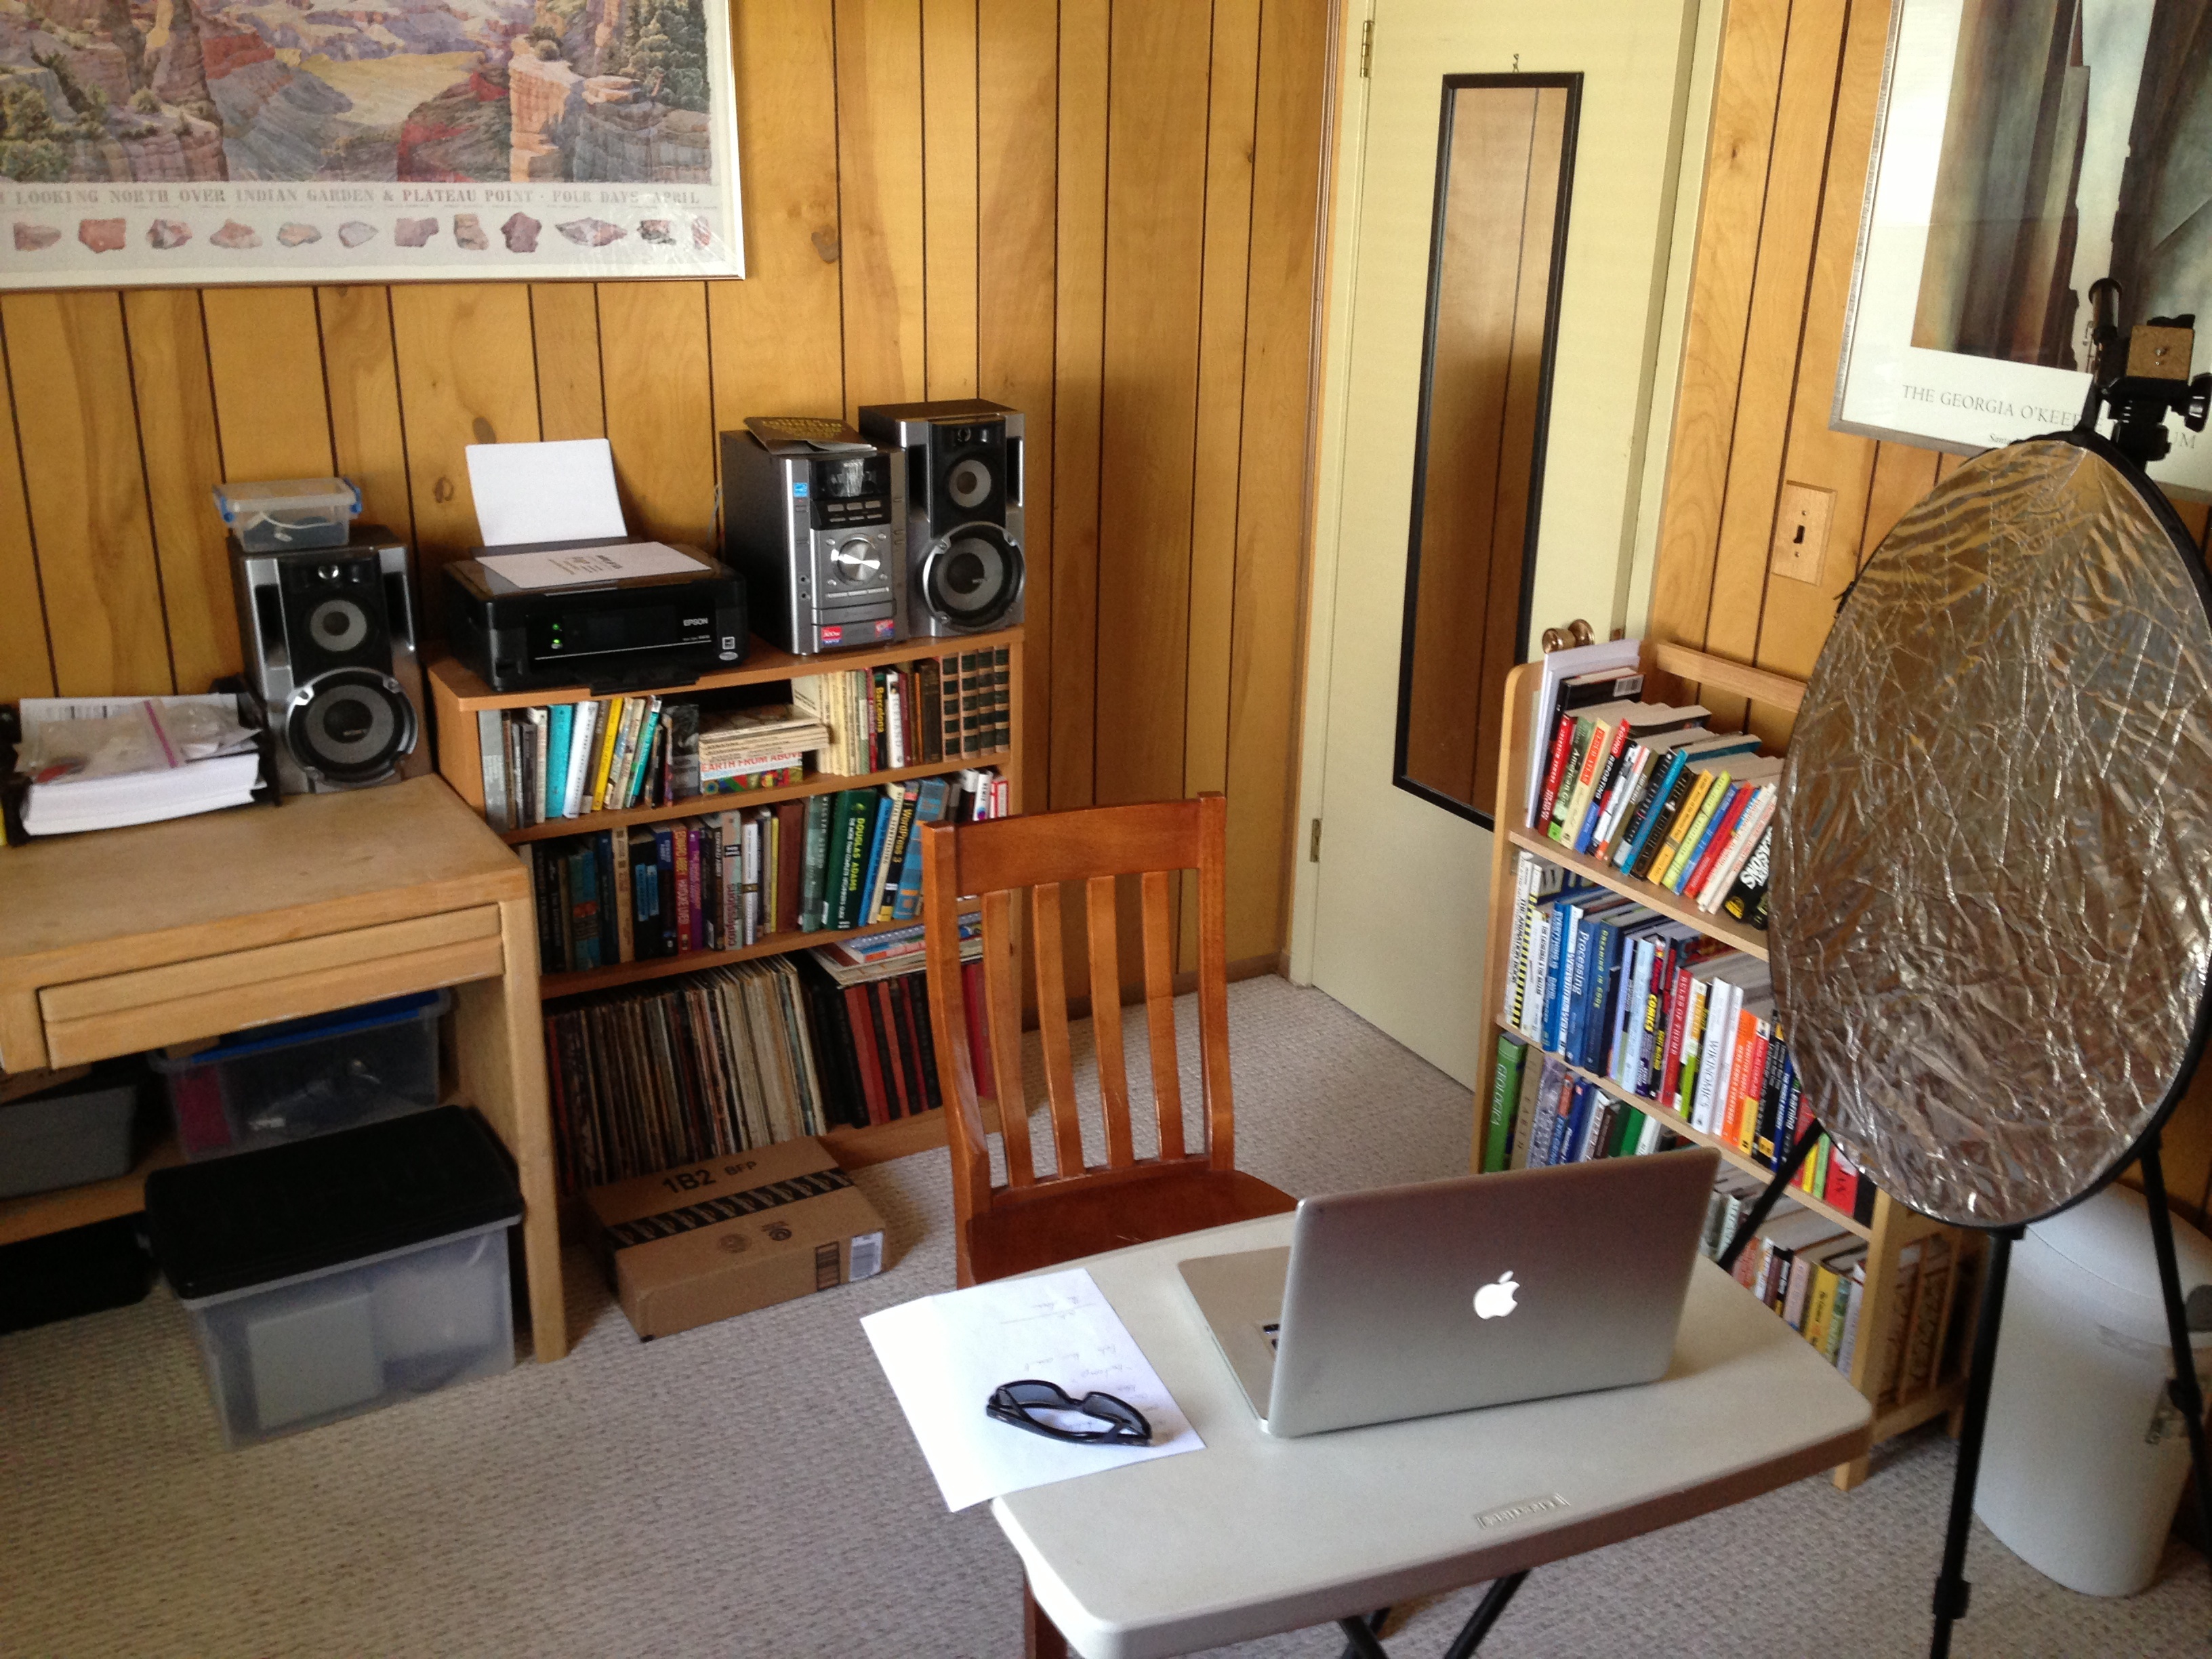
desk, table, building, home, cottage, office, studio, living room, furniture, room, interior design, library, design